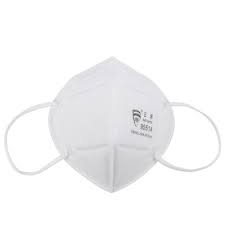
Waste category: trash